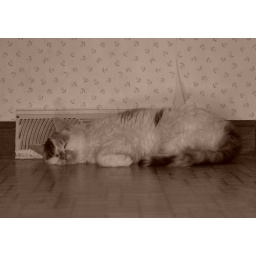
My cat sleeping by the heater vent in the bathroom on a cold fall morning. R.I.P 1/26/07. 1986-2007